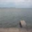
Label: sea